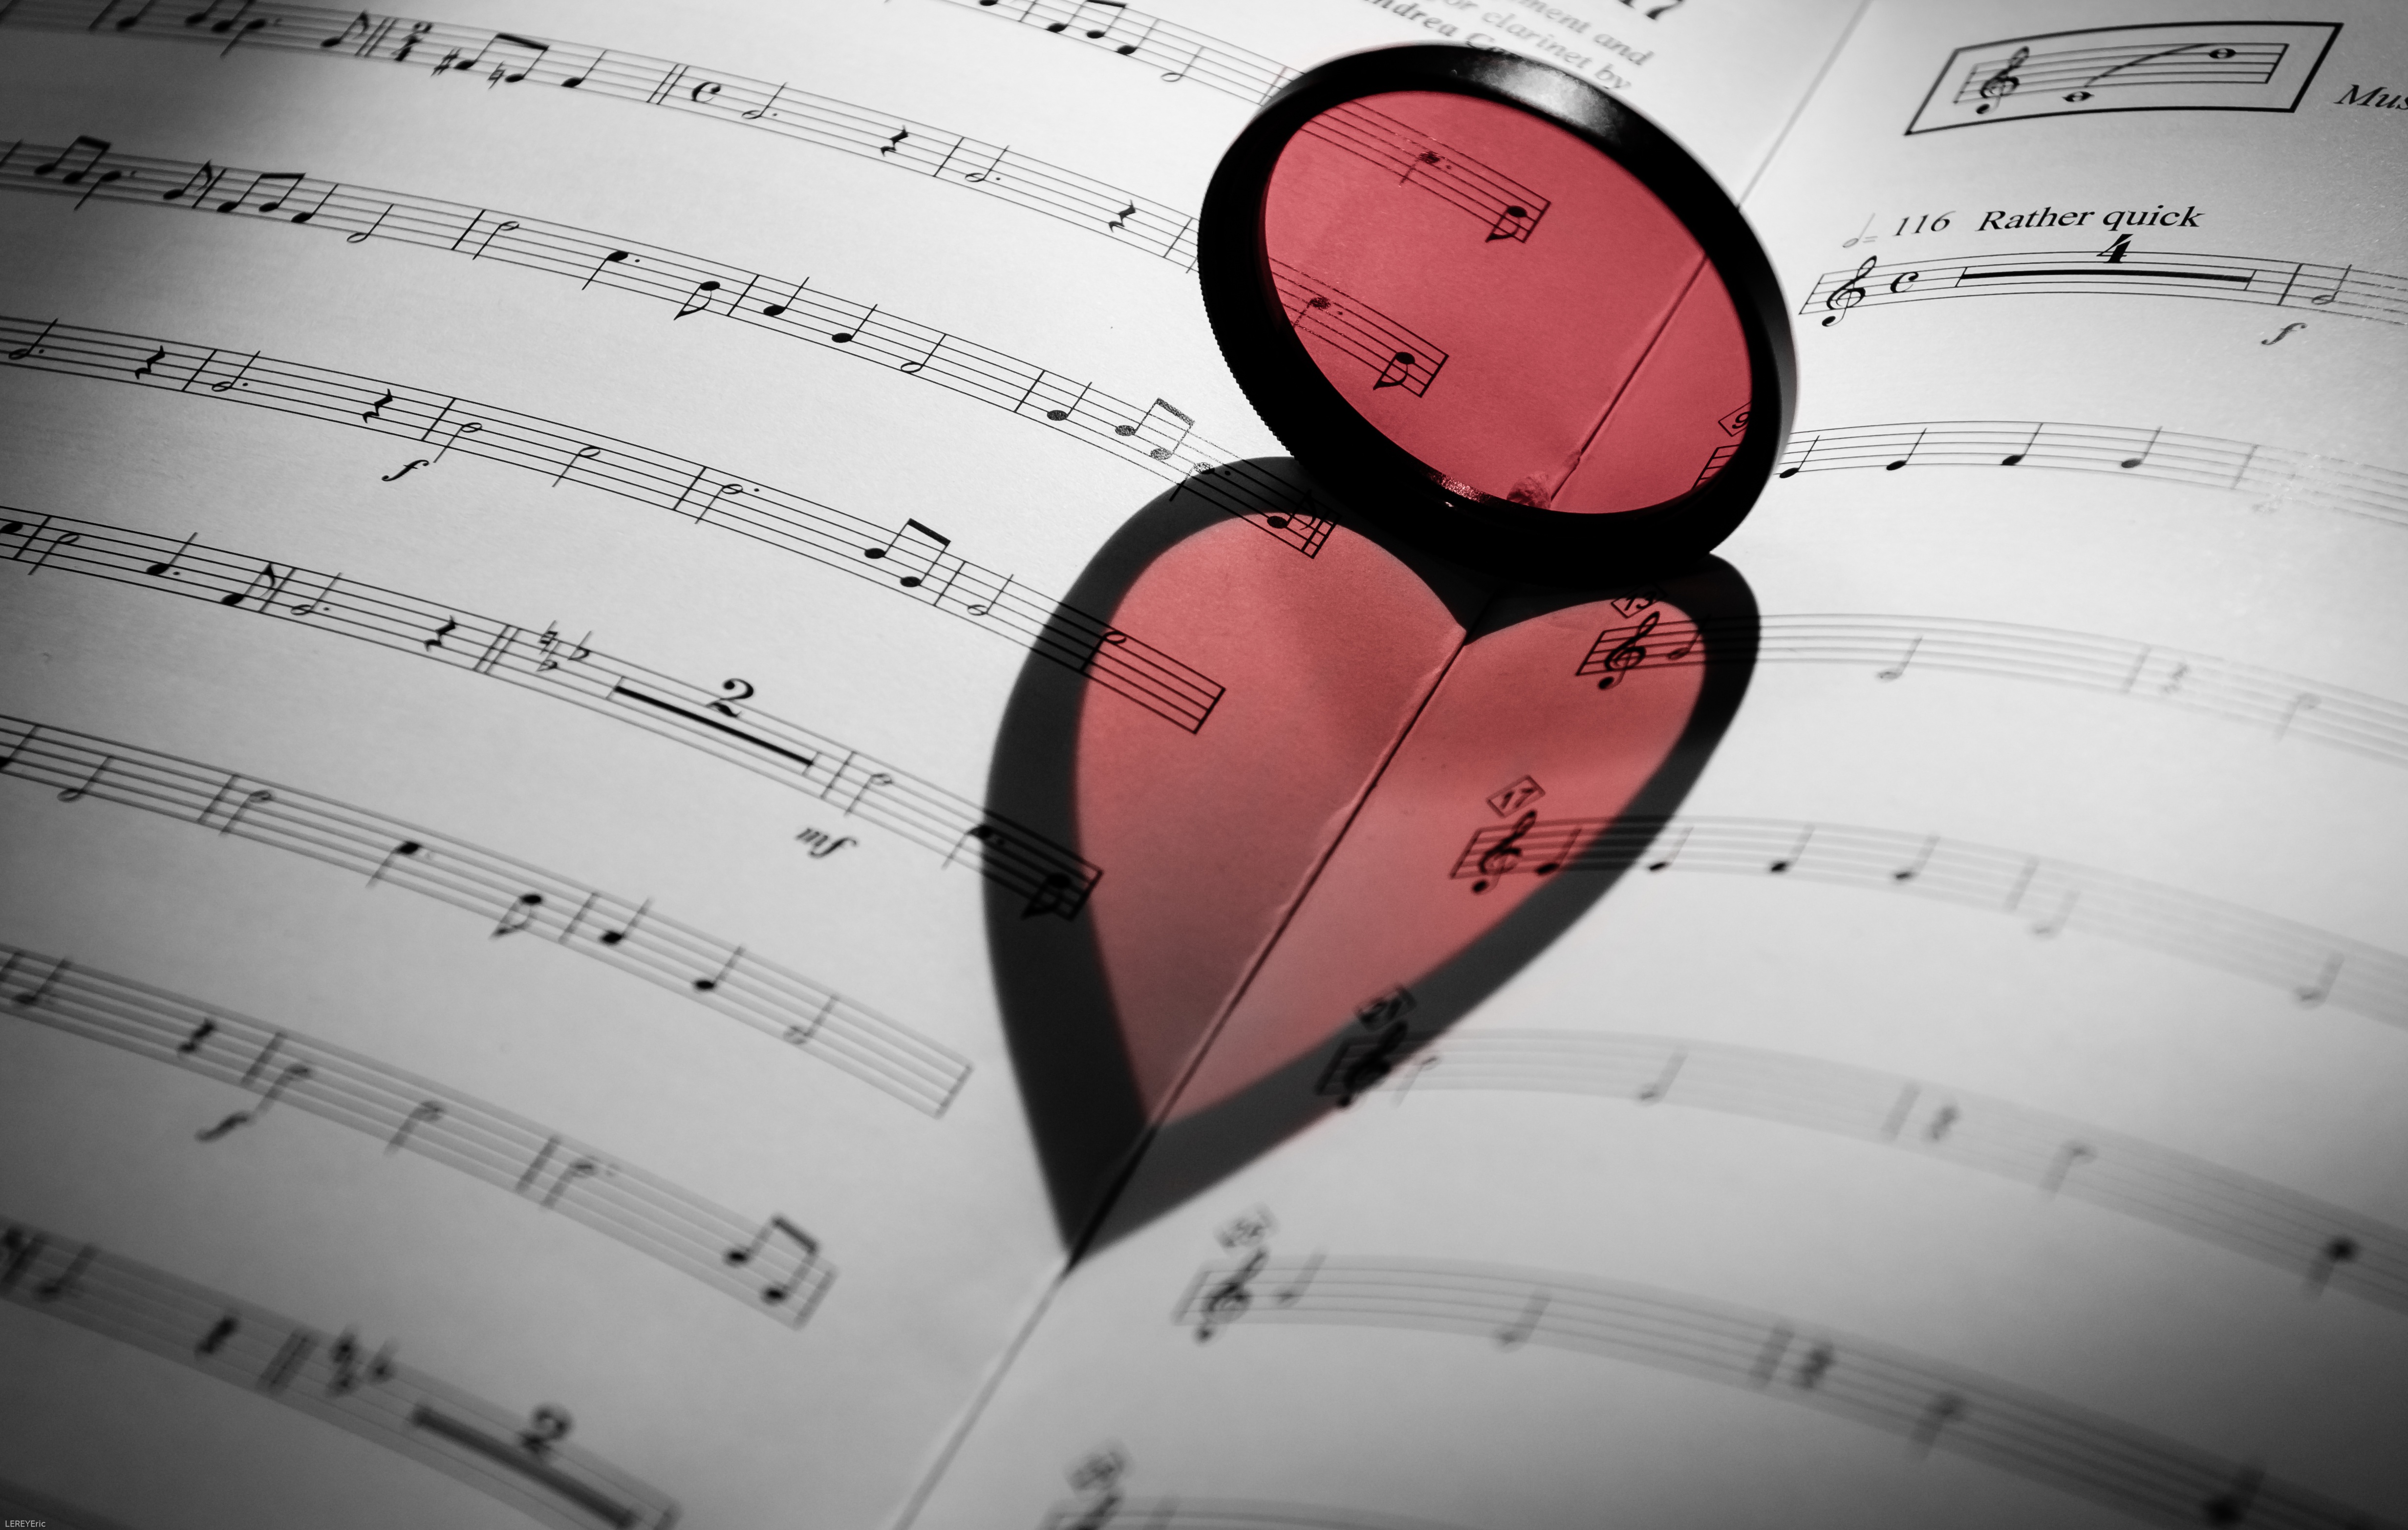
writing, hand, love, circle, brand, human body, font, illustration, text, diagram, organ, shape, emotion, atmosphere of earth